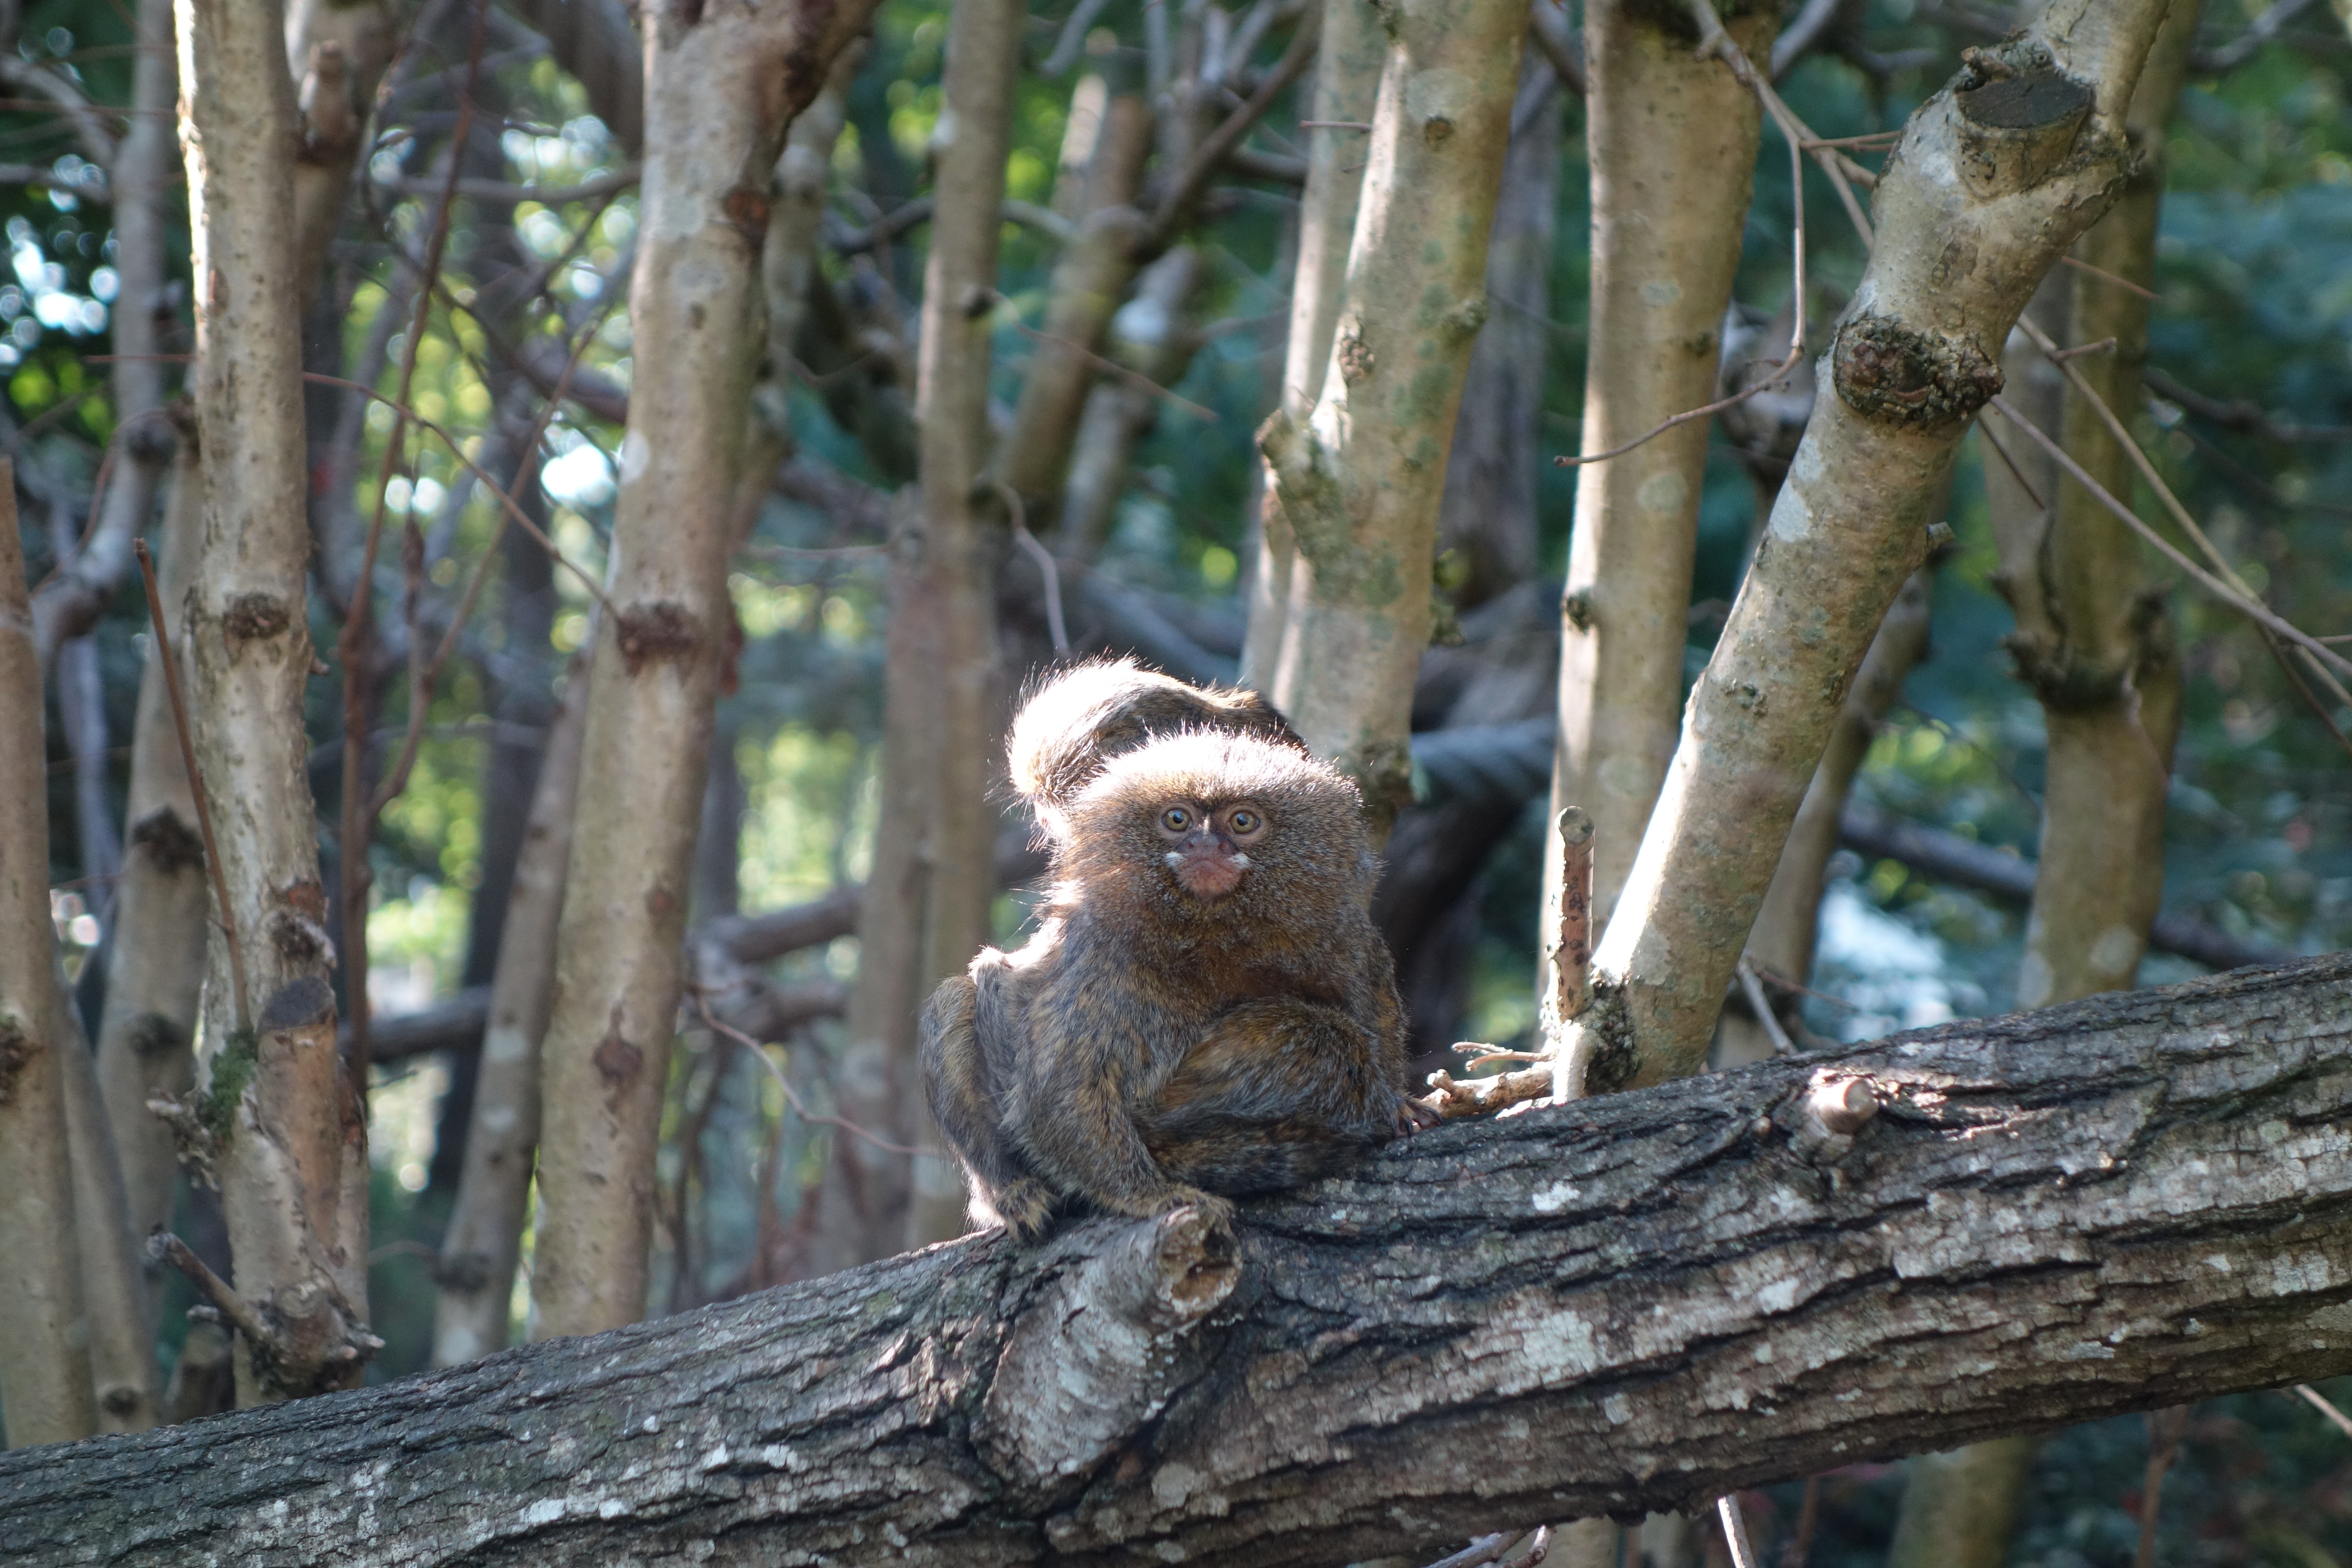
tree, forest, branch, animal, wildlife, zoo, jungle, monkey, fauna, primate, rainforest, vertebrate, dwarf, woodland, koala, new world monkey, pygmy marmoset